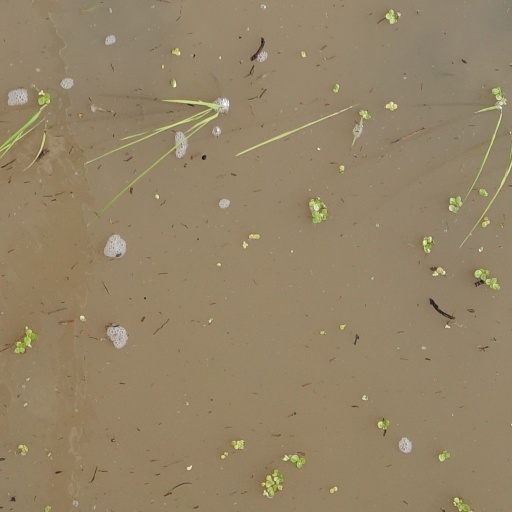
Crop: rice